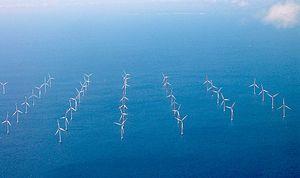
L'énergie éolienne en Suède est devenue une source d'énergie importante, grâce à un potentiel éolien parmi les meilleurs au monde ; l'éolien fournissait 15 % de la production d'électricité du pays en 2019 et couvrait 11,2 % de la consommation électrique suédoise en 2017-18.
Le parc éolien de Lillgrund est un parc éolien situé dans le détroit de l'Øresund près de Malmö dans le sud de la Suède. Avec une puissance de 110 MW, c'est le plus important parc éolien de Suède, ainsi que le troisième plus important parc éolien offshore au monde lors de sa création. Il a été construit en 2007, et appartient à Vattenfall. Il est composé de 48 éoliennes Siemens de 2,3 MW chacune.